Elbert Crouse Farmstead

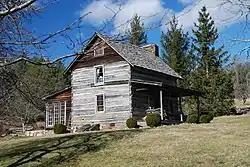

Elbert Crouse Farmstead is a historic home and farm located near Whitehead, Alleghany County, North Carolina. The farmhouse was built about 1905, and is a small log dwelling with a traditional two-room plan and an attic under a steeply pitched gable roof. Also on the property is a contributing frame barn, dated to the 1920s or 1930s, a small shed storage building with vertical board siding, a latticed gable roof structure that was originally a grave cover, a concrete block silo, the ruins of a small frame outbuilding, and the family cemetery. The Elbert Crouse Farmstead is representative of the small subsistence family farms in Western North Carolina.